A History of Pi

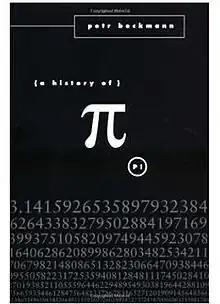
Book cover of "A History of Pi" (3rd ed.)

A History of Pi (also titled A History of ) is a 1970 non-fiction book by Petr Beckmann that presents a layman's introduction to the concept of the mathematical constant pi.